Old Campus

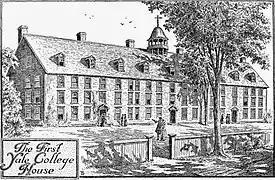
Reconstructed view of the College House, which stood from 1718 to 1782

The Old Campus is the oldest area of the Yale University campus in New Haven, Connecticut. It is the principal residence of Yale College first years and also contains offices for the academic departments of Classics, English, History, Comparative Literature, and Philosophy. Fourteen buildings, including eight dormitories and two chapels, surround a courtyard with a main entrance from the New Haven Green known as Phelps Gate.